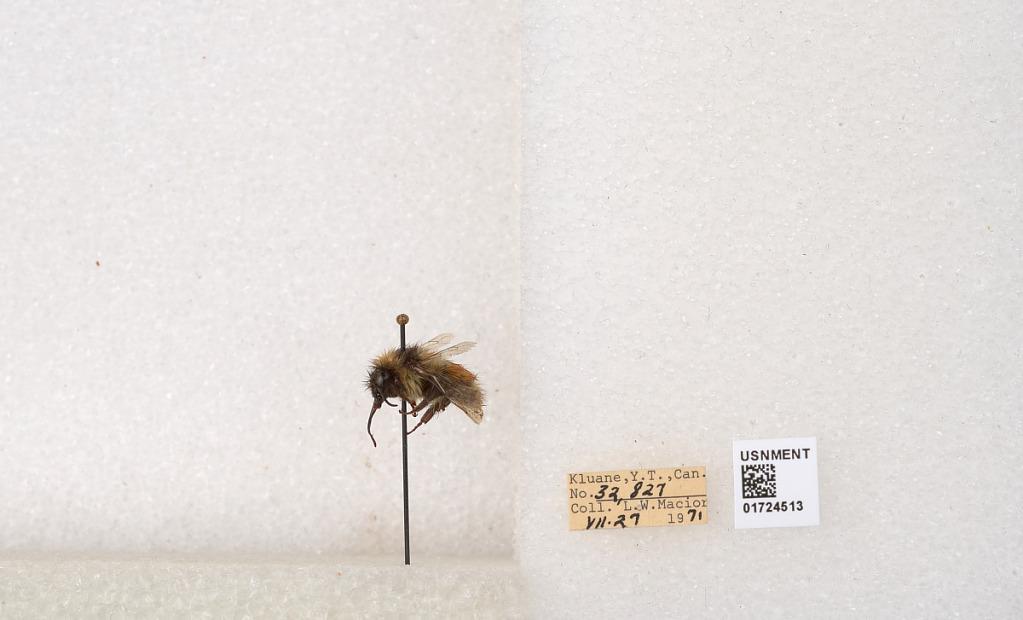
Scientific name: Bombus (Pyrobombus) sylvicola Kirby
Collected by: L. Macior
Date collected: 1971-7-27
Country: Canada
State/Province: Yukon Territory
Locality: Kluane National Park and Reserve
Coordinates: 60.7493, -139.504